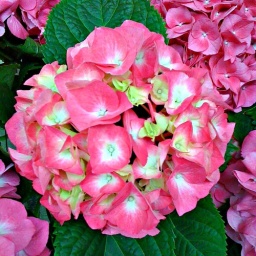
Lush pink hydrangea blossoms against vivid green leaves.